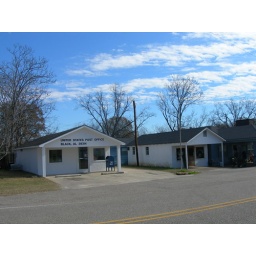
The little white building in the middle was the post office prior to the current one.